Fungi of Australia

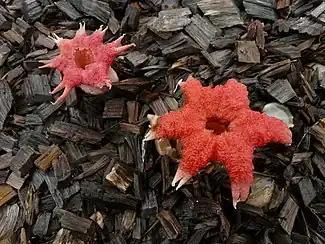
"Aseroë rubra", at Springbrook, Queensland

Early collections in Western Australia were made by James Drummond and Ludwig Preiss in the early to mid-19th Century. They sent their specimens to W.J. Hooker at Kew and Elias Magnus Fries respectively.